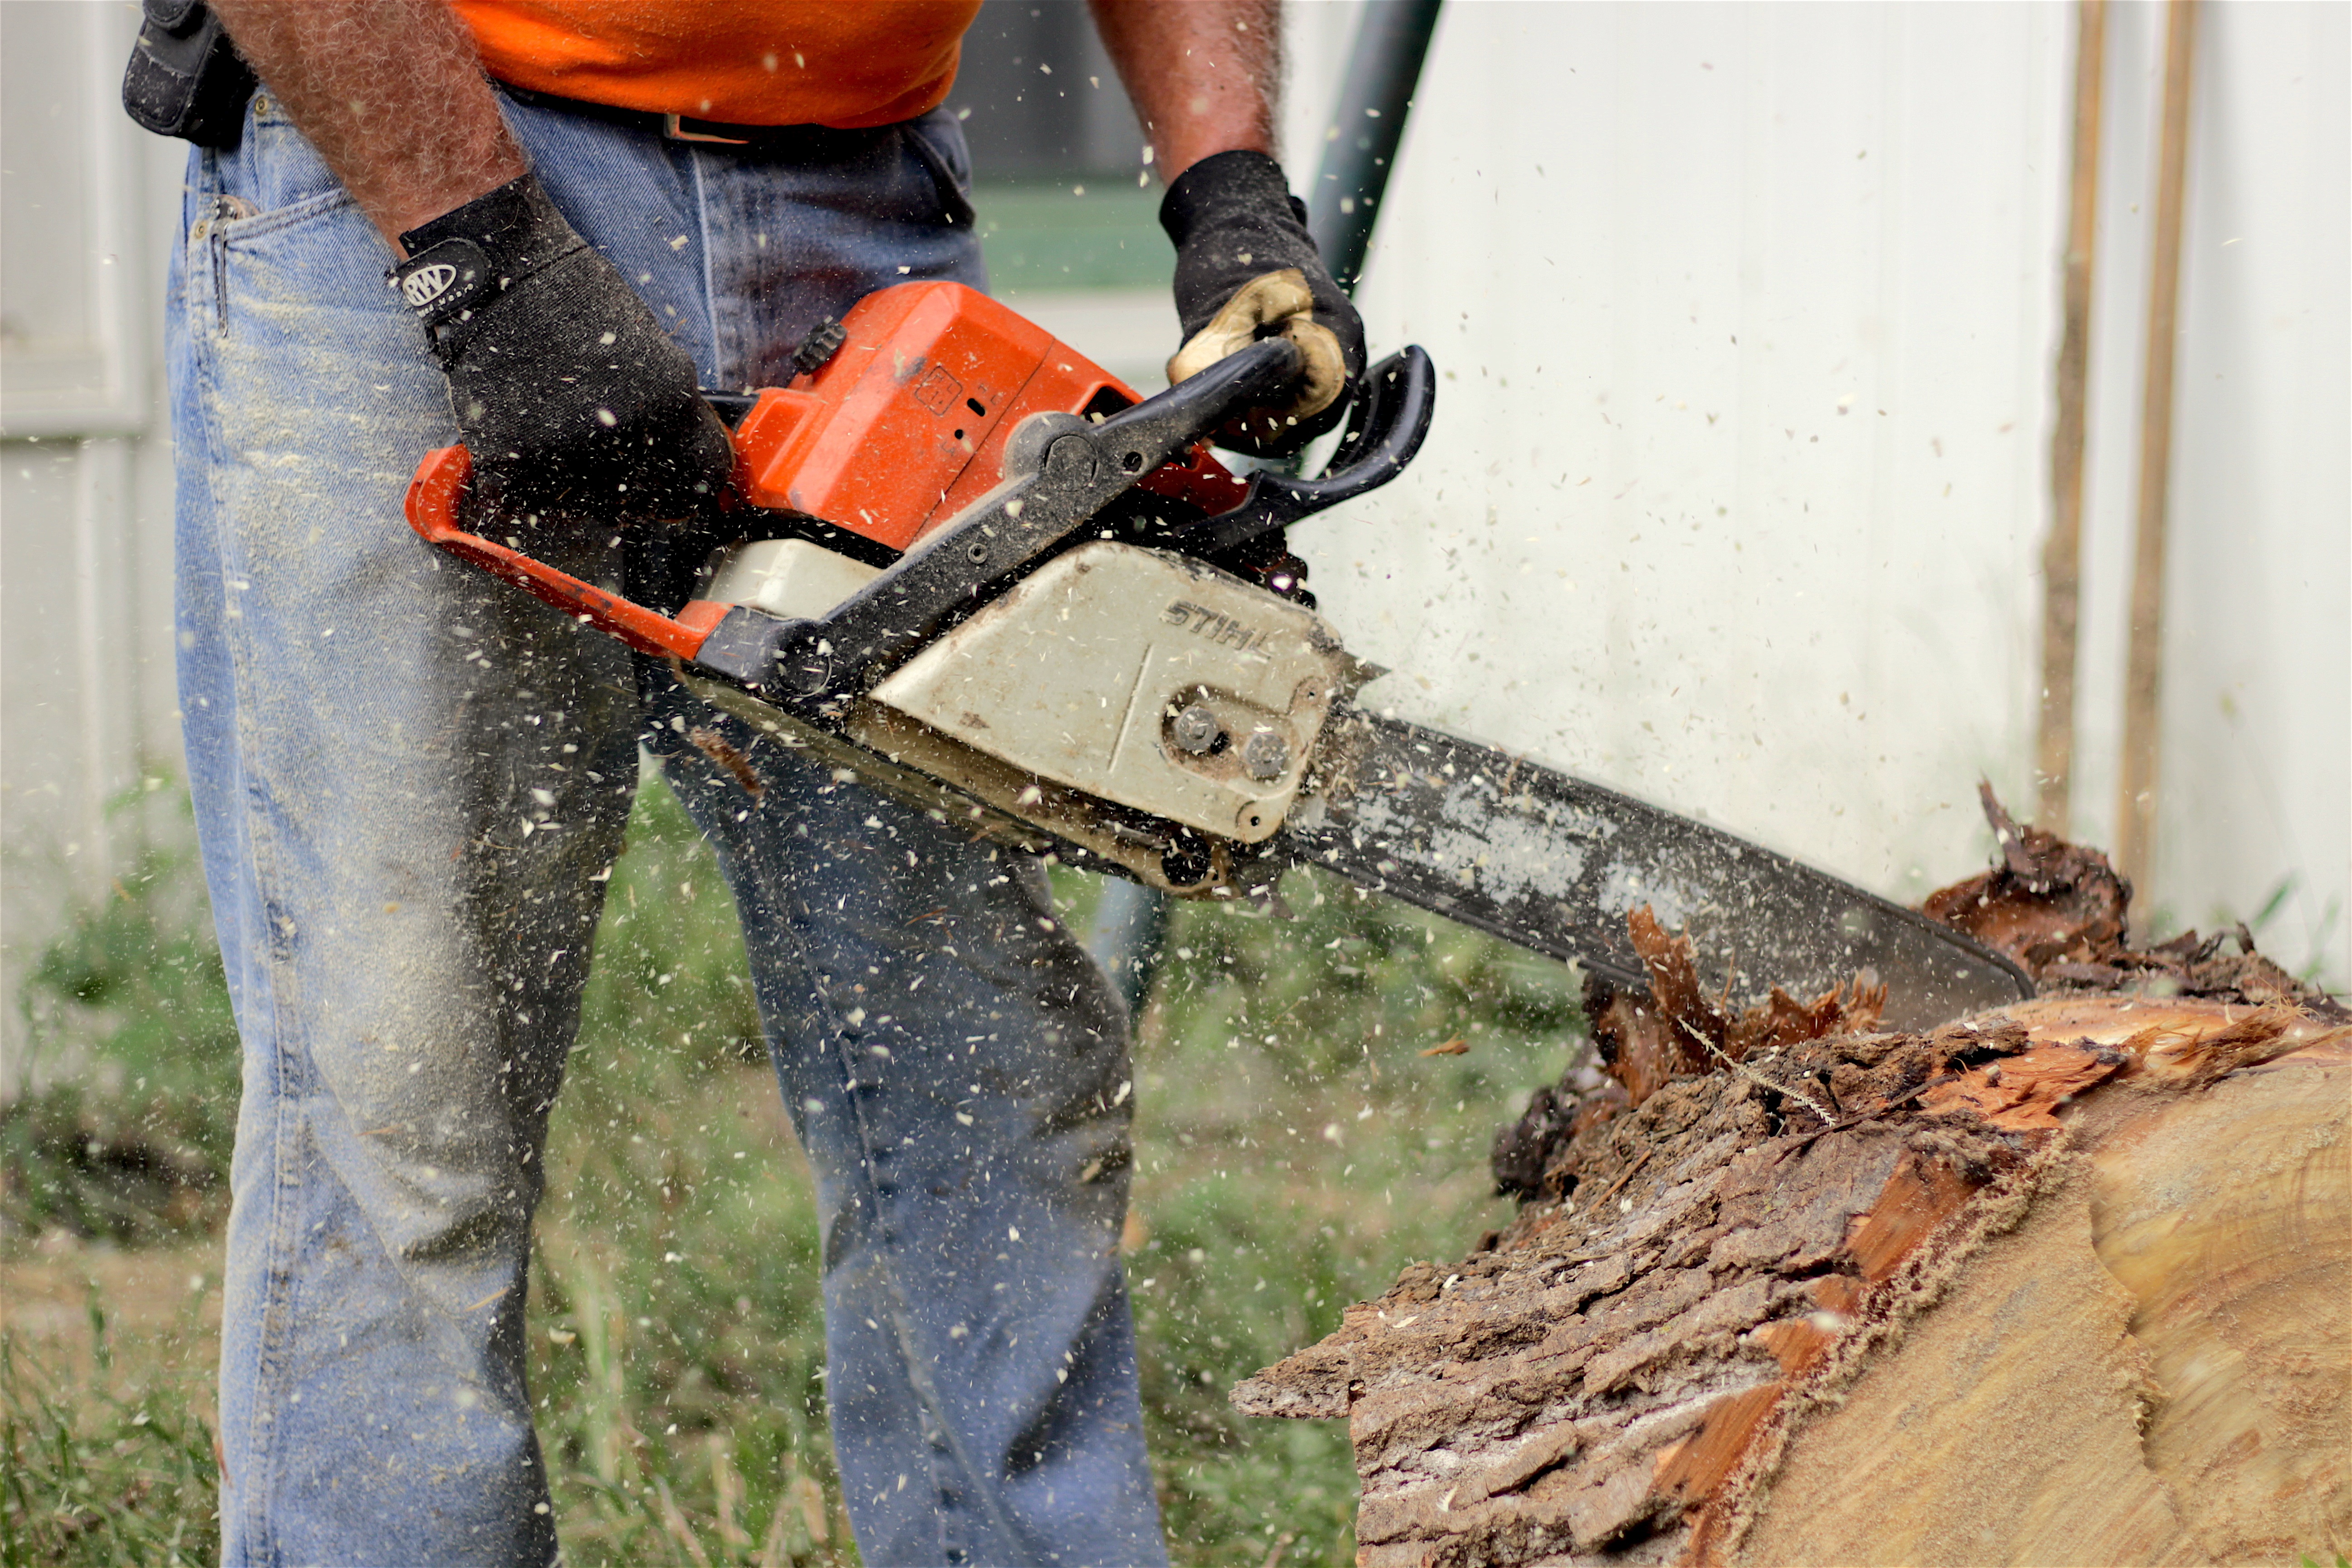
tool, chainsaw